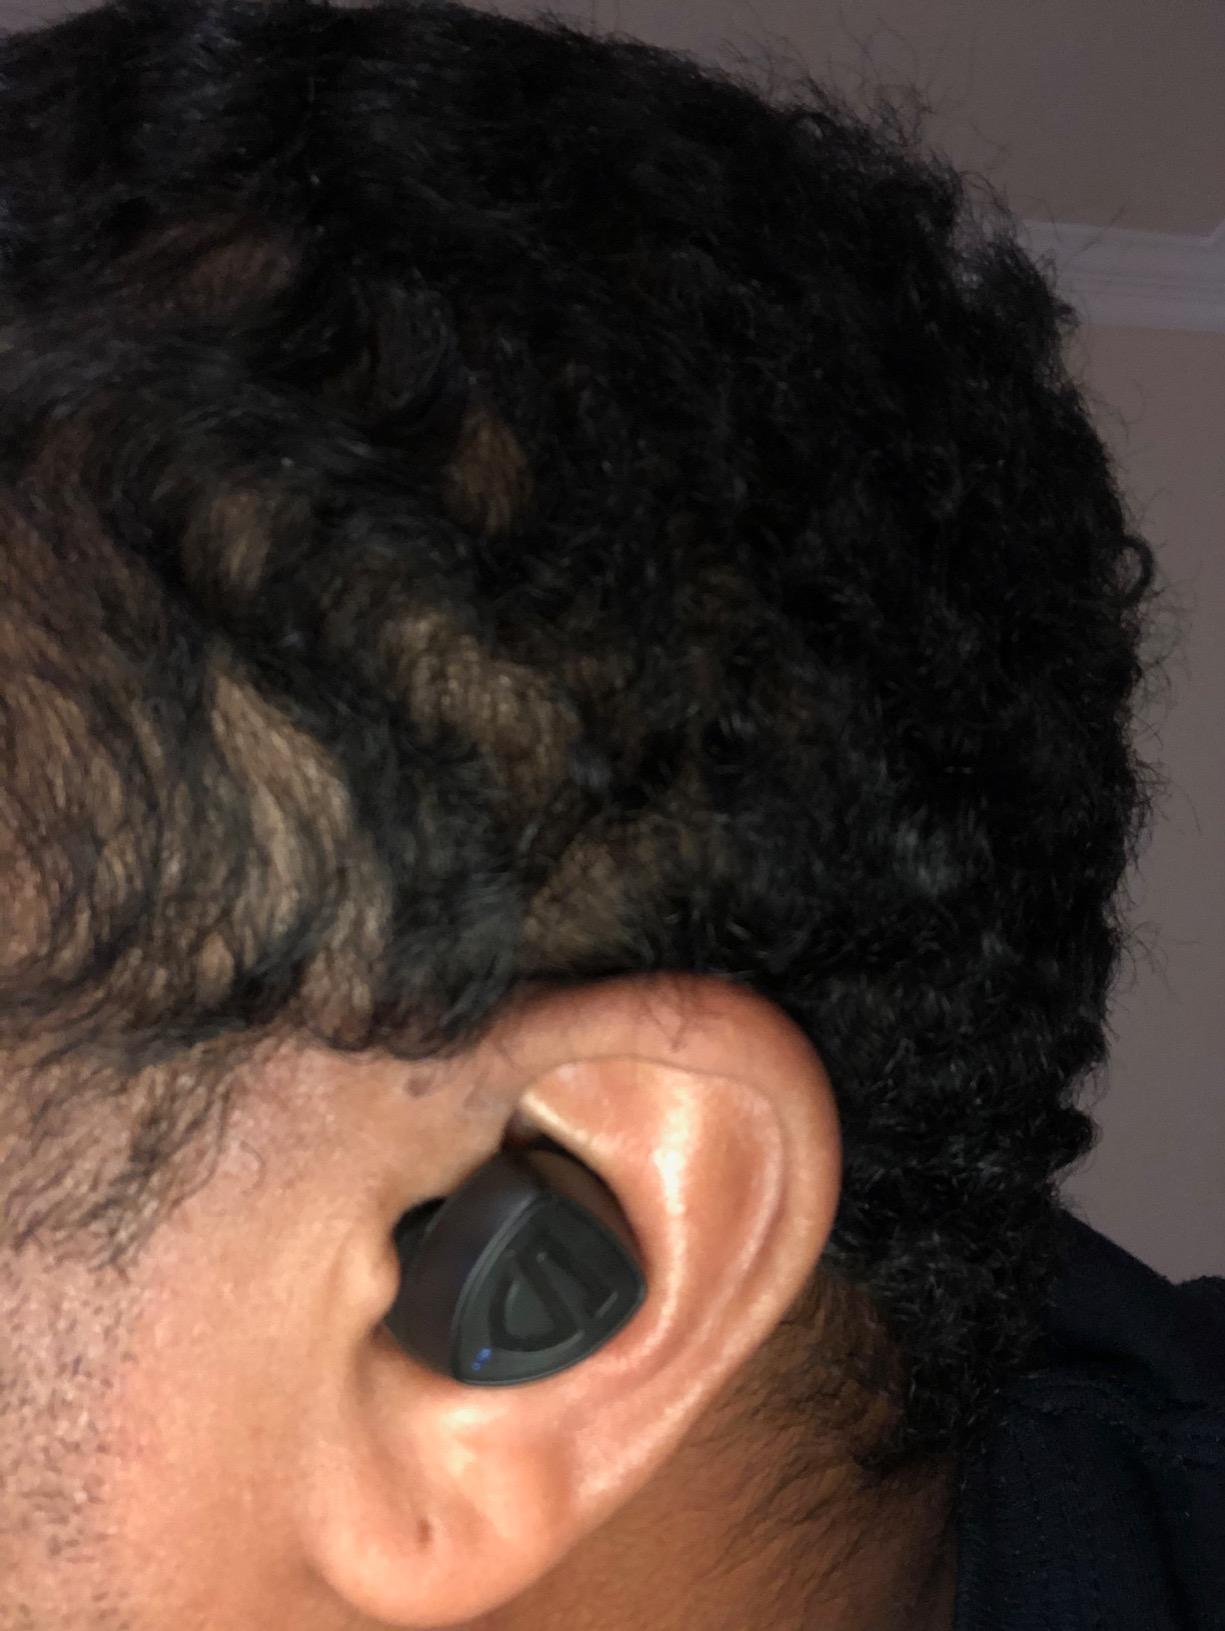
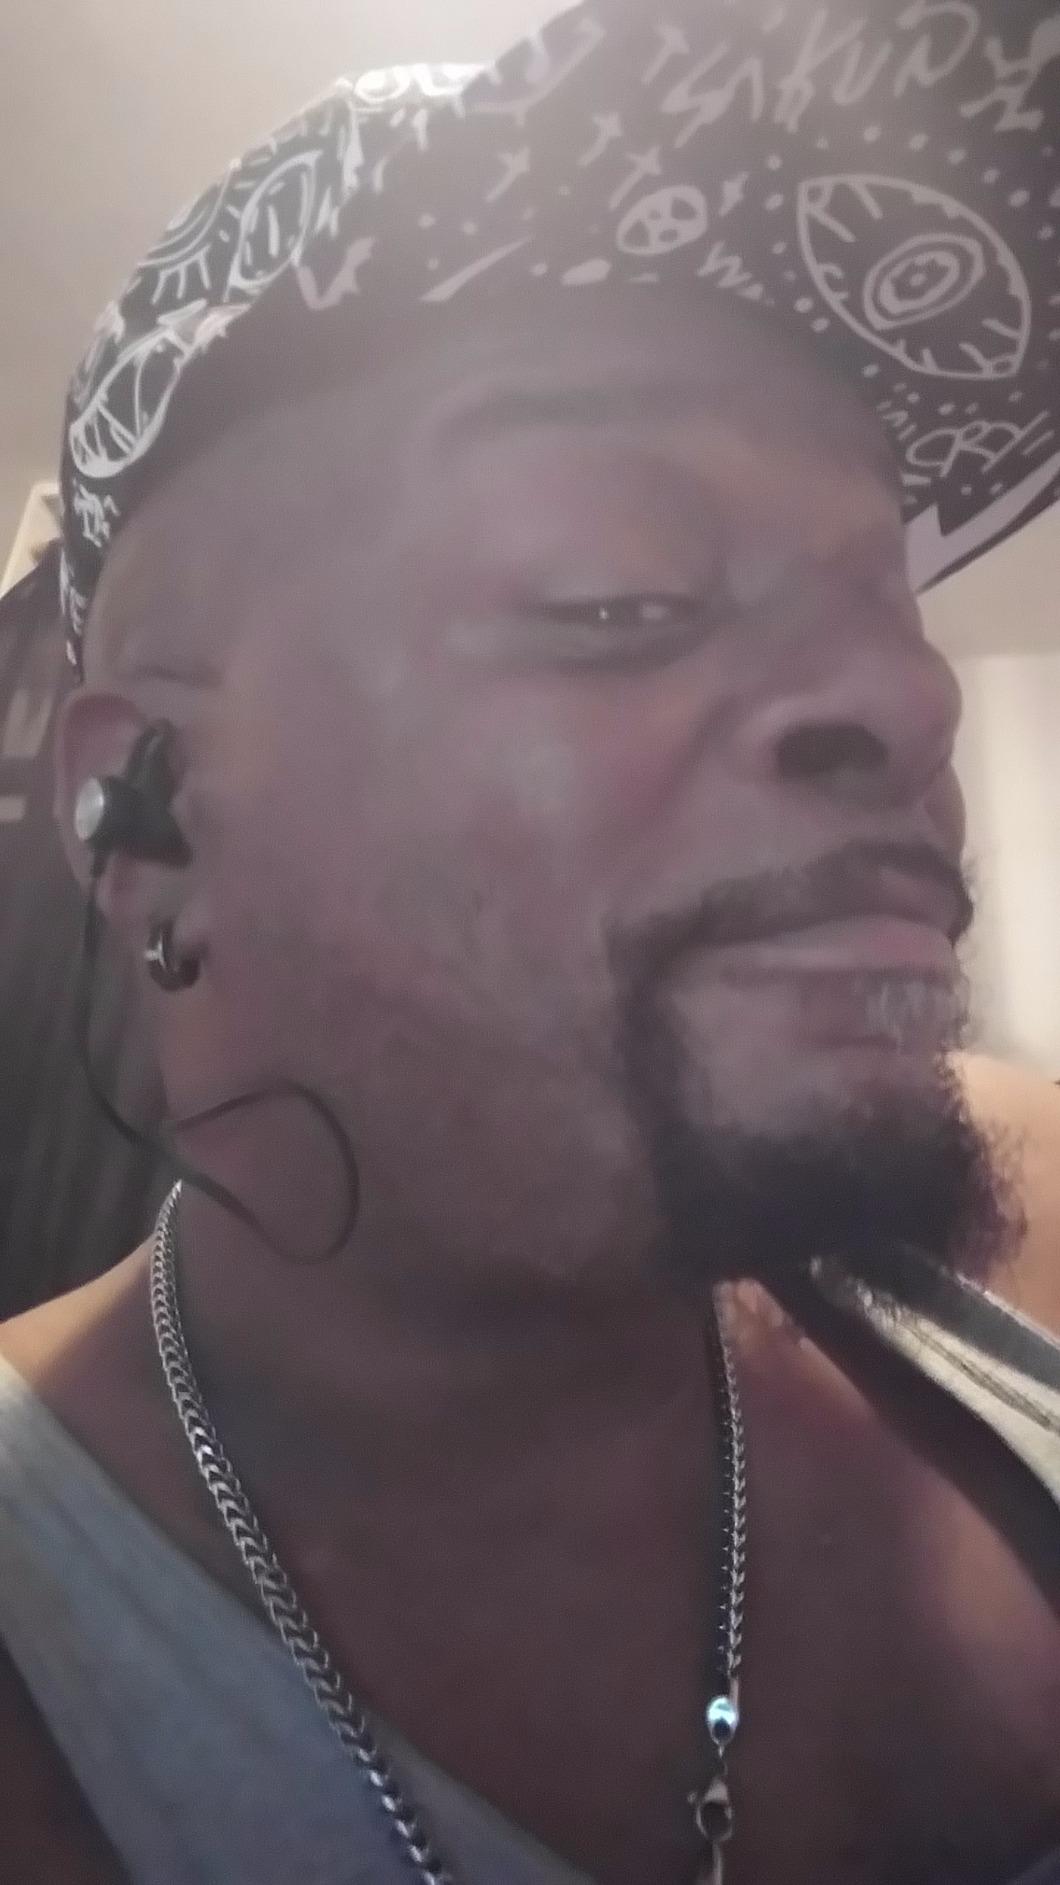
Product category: earbuds
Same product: no